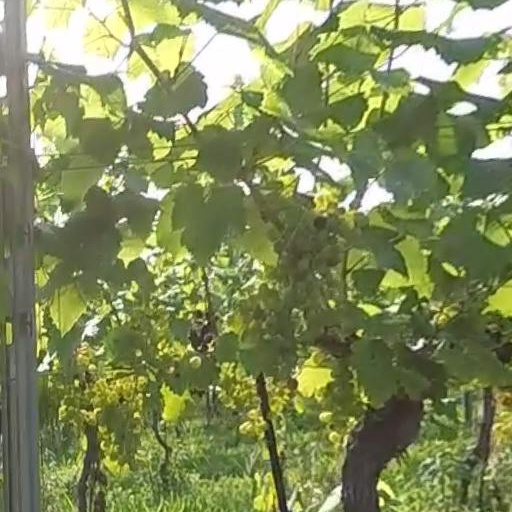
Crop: grape